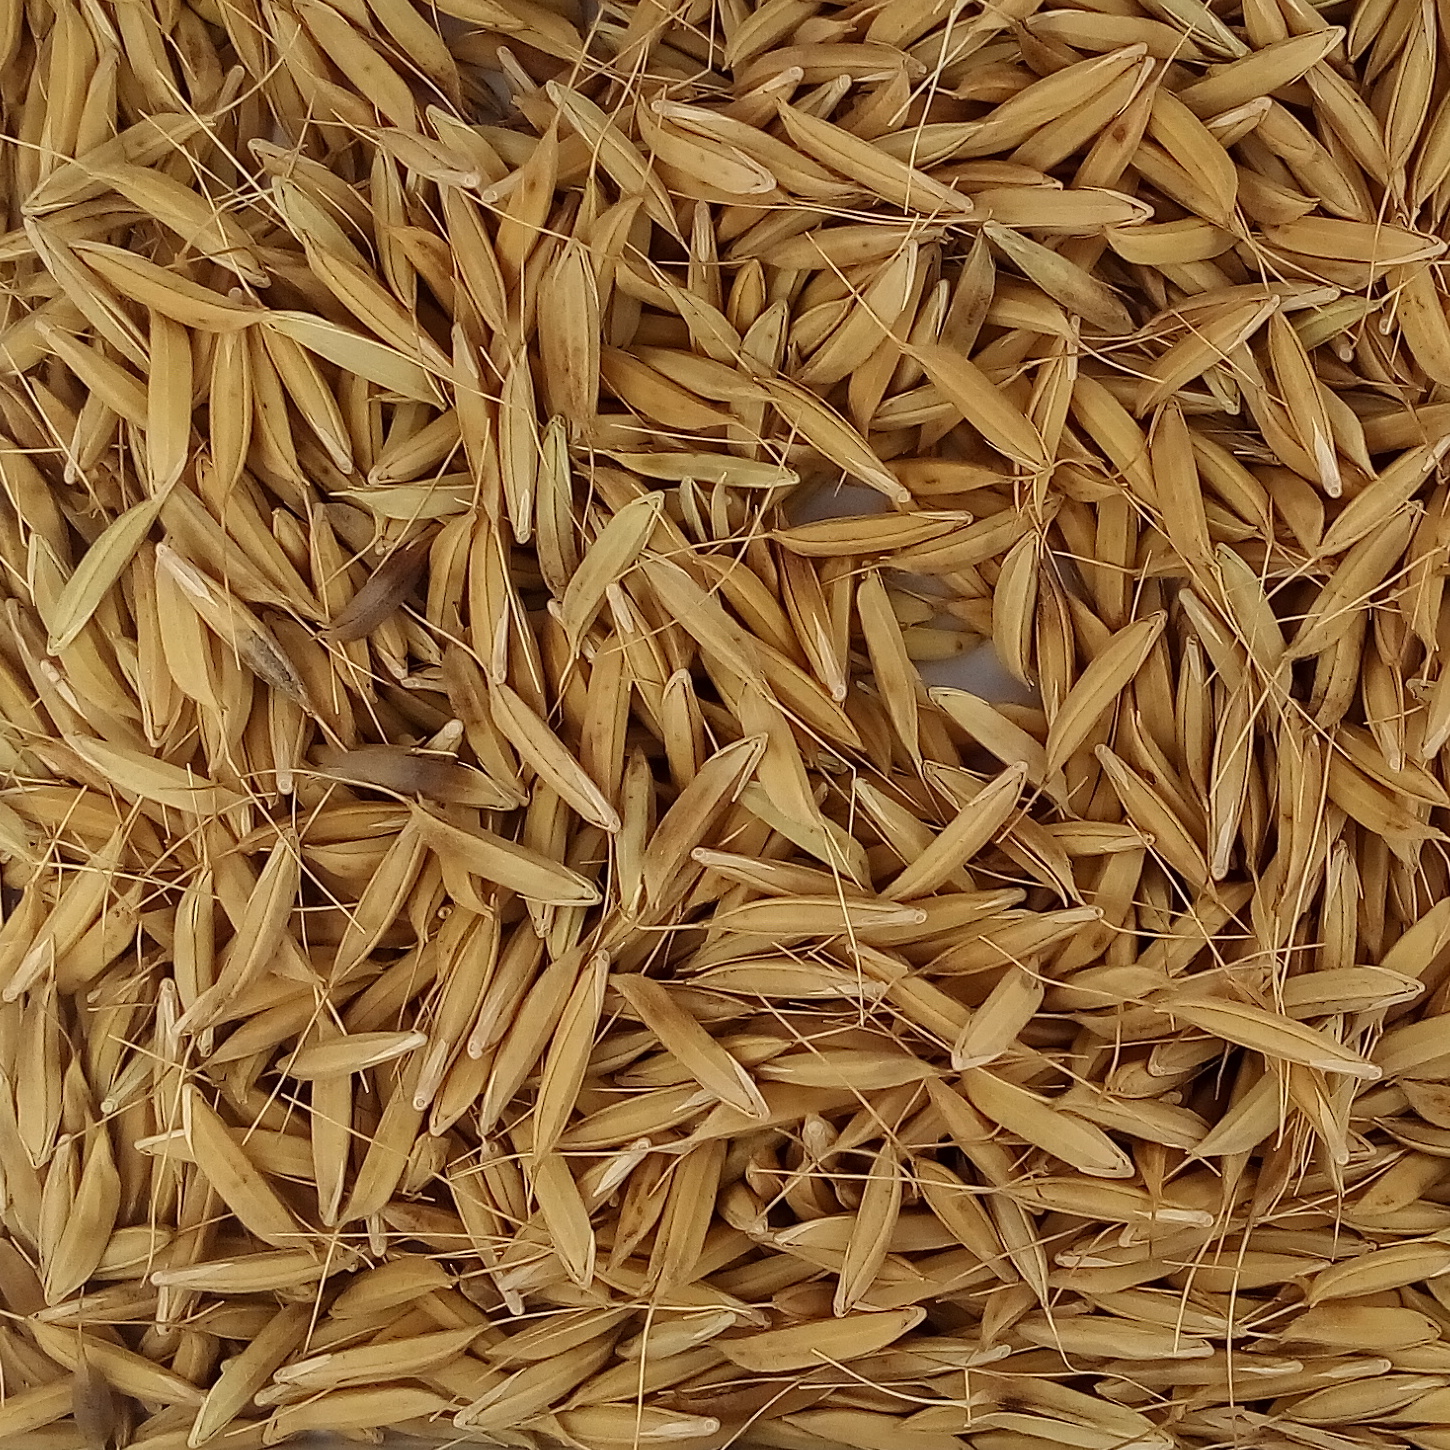
Rice seed variety: CSR_30